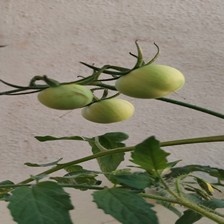
Label: tomato